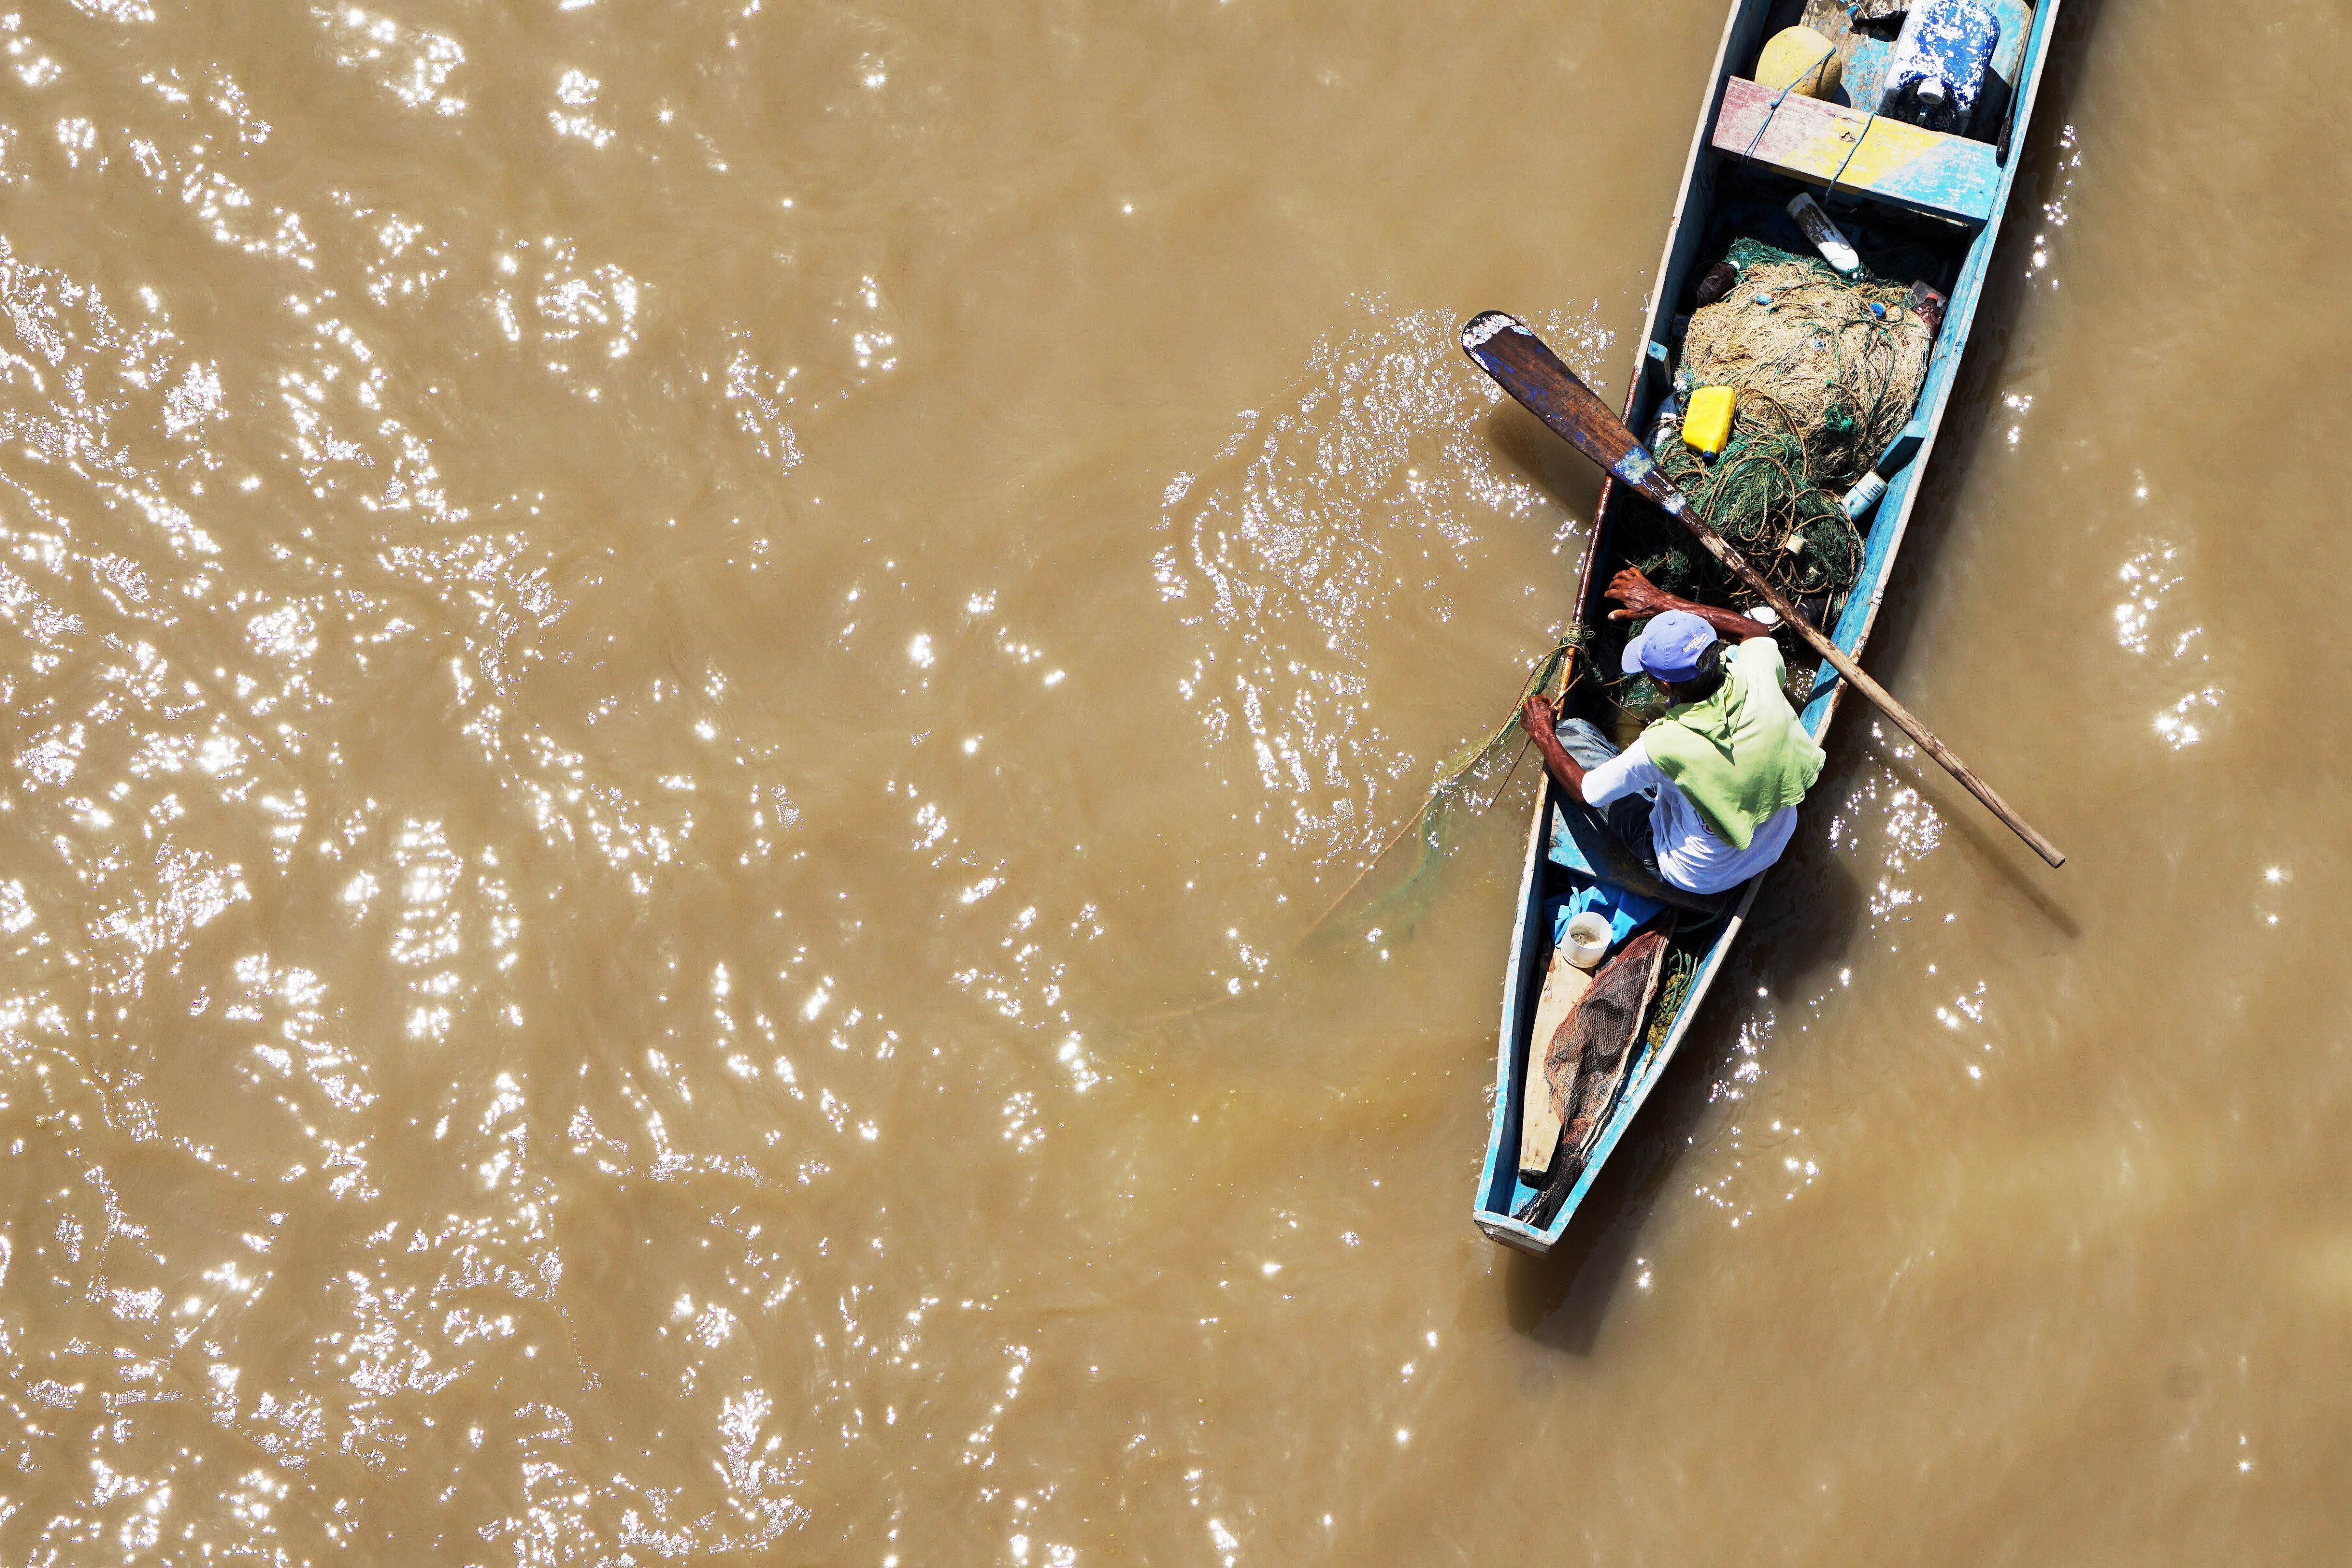
water, boat, paddle, reflection, vehicle, fishing, fisherman, extreme sport, boating, surfing equipment and supplies